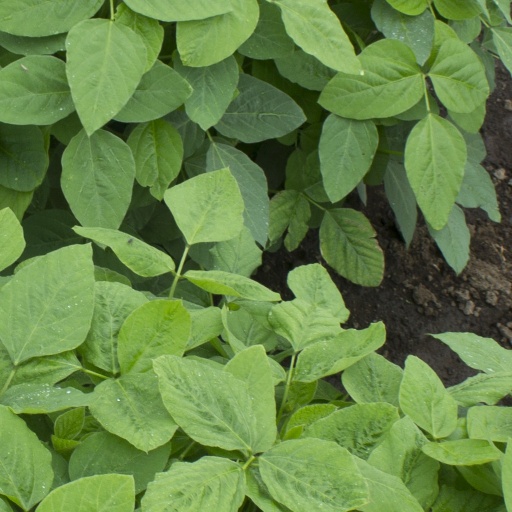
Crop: soybean